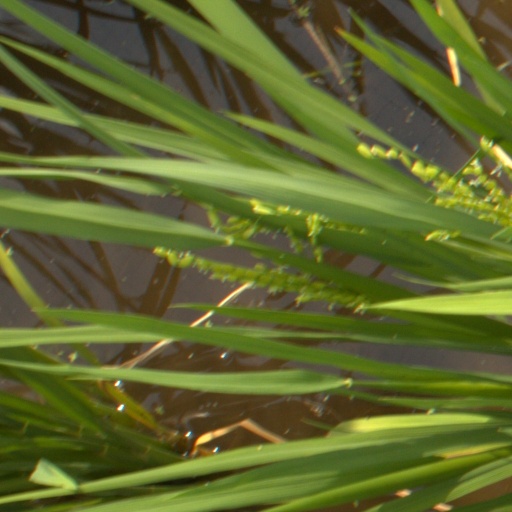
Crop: rice